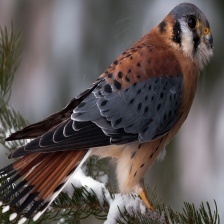
Species: AMERICAN KESTREL
Scientific name: FALCO SPARVERIUS